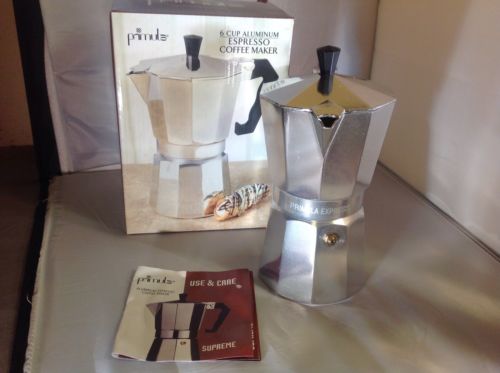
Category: coffee maker